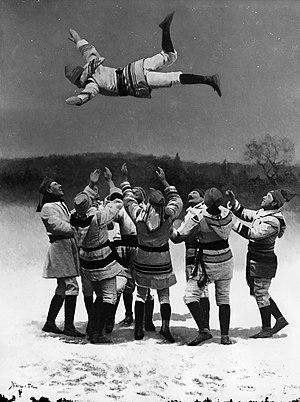
La culbute, ""Montreal Snowshoe Club"", Canada, photographie composite."
Cet article traite des événements qui se sont produits durant l'année 1886 au Canada.